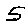
Label: 5